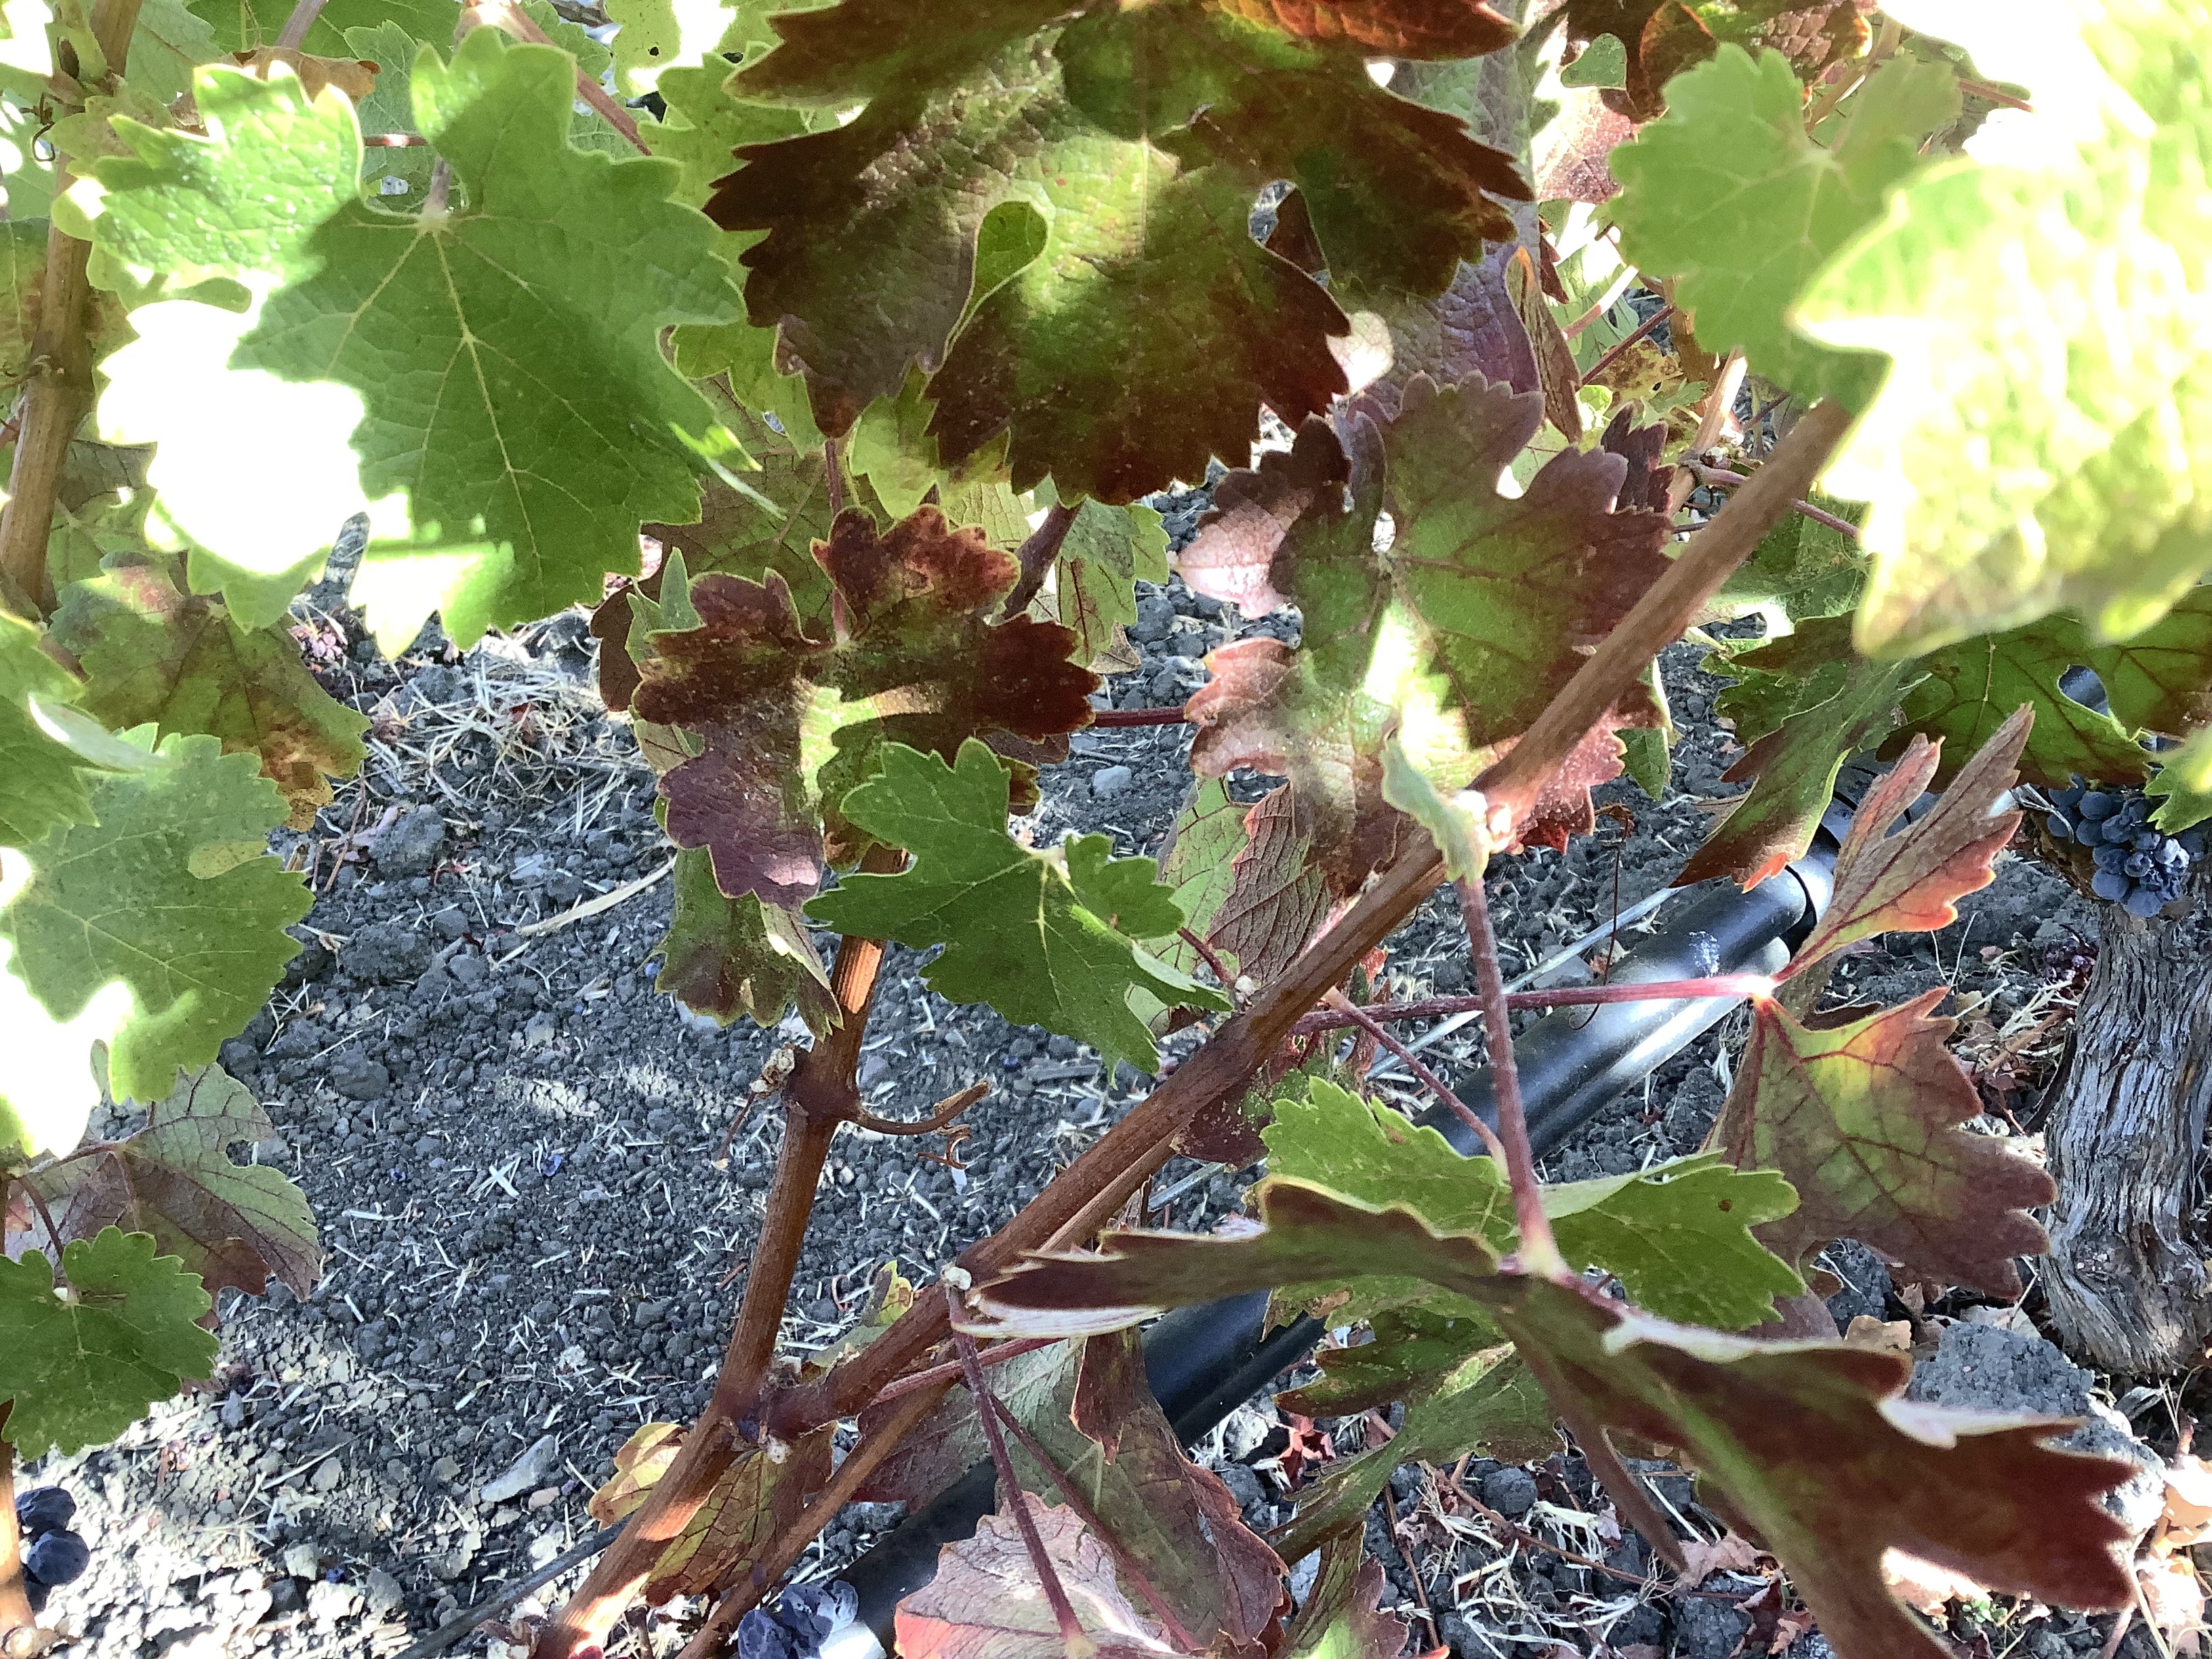
Label: Red Blotch